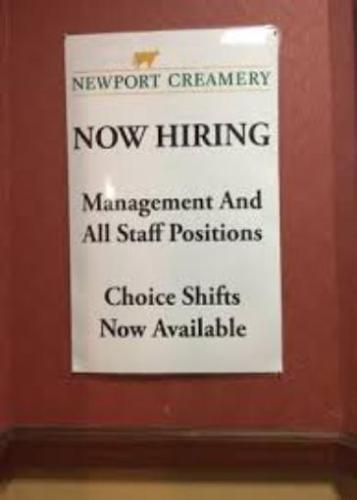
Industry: Food